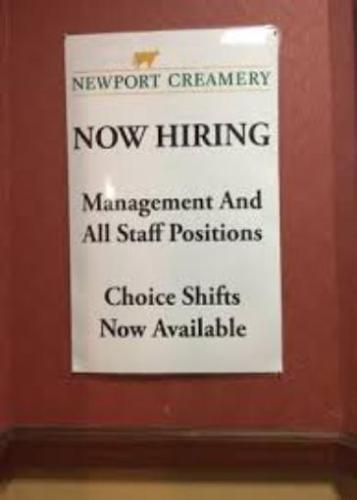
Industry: Food